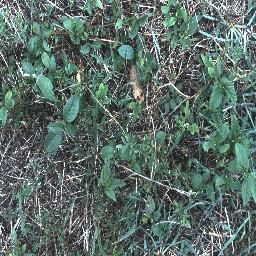
Label: negative